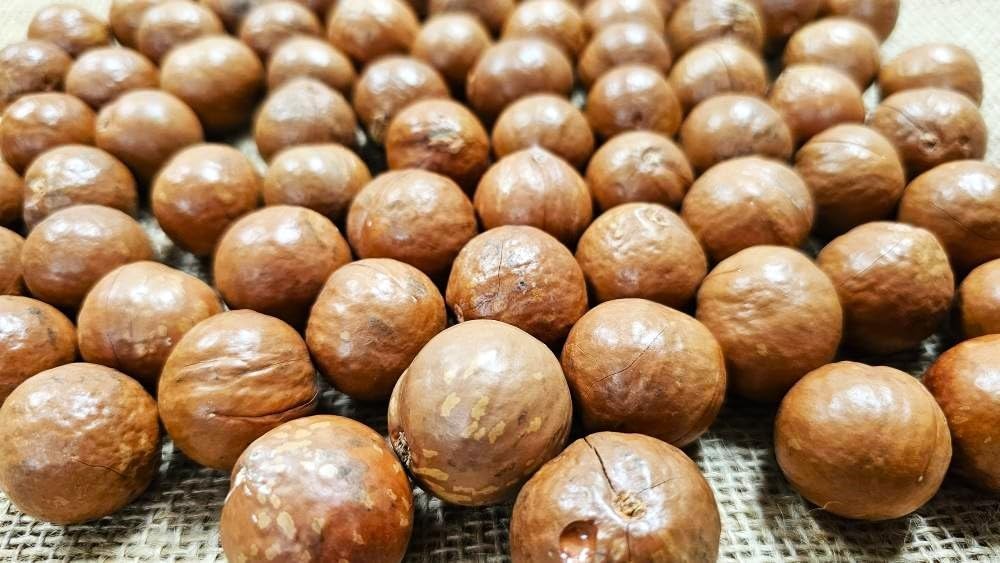
Item Name: Macadamia Nuts- Raw inshell JUMBO (1)
Value: 16.0
Unit: Ounce

Price: 19.99